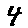
Label: 4